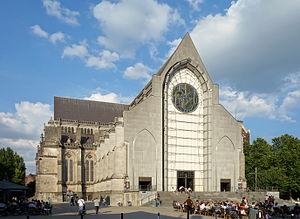
Cathédrale Notre-Dame-de-la-Treille à Lille. This building is indexed in the Base Mérimée, a database of architectural heritage maintained by the French Ministry of Culture,
La cathédrale Notre-Dame-de-la-Treille est la cathédrale de Lille, dans le département français du Nord en région Hauts-de-France.